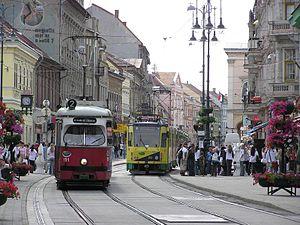
Le tramway de Miskolc est le réseau de tramway de la ville de Miskolc, en Hongrie. Il compte deux lignes et est exploité par la société publique Miskolc Városi Közlekedési Zrt..